Holy Cross Mountains Brigade

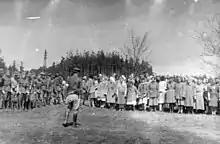
Soldiers of the Holy Cross Mountains Brigade and a group of freed female prisoners from the camp in Holýšov

According to the historian Rafał Wnuk, the brigade command dispatched about one hundred men to the German intelligence Abwehr training center, from where most of them were sent or were in process of being sent to Poland for anti-Soviet diversionary activities.